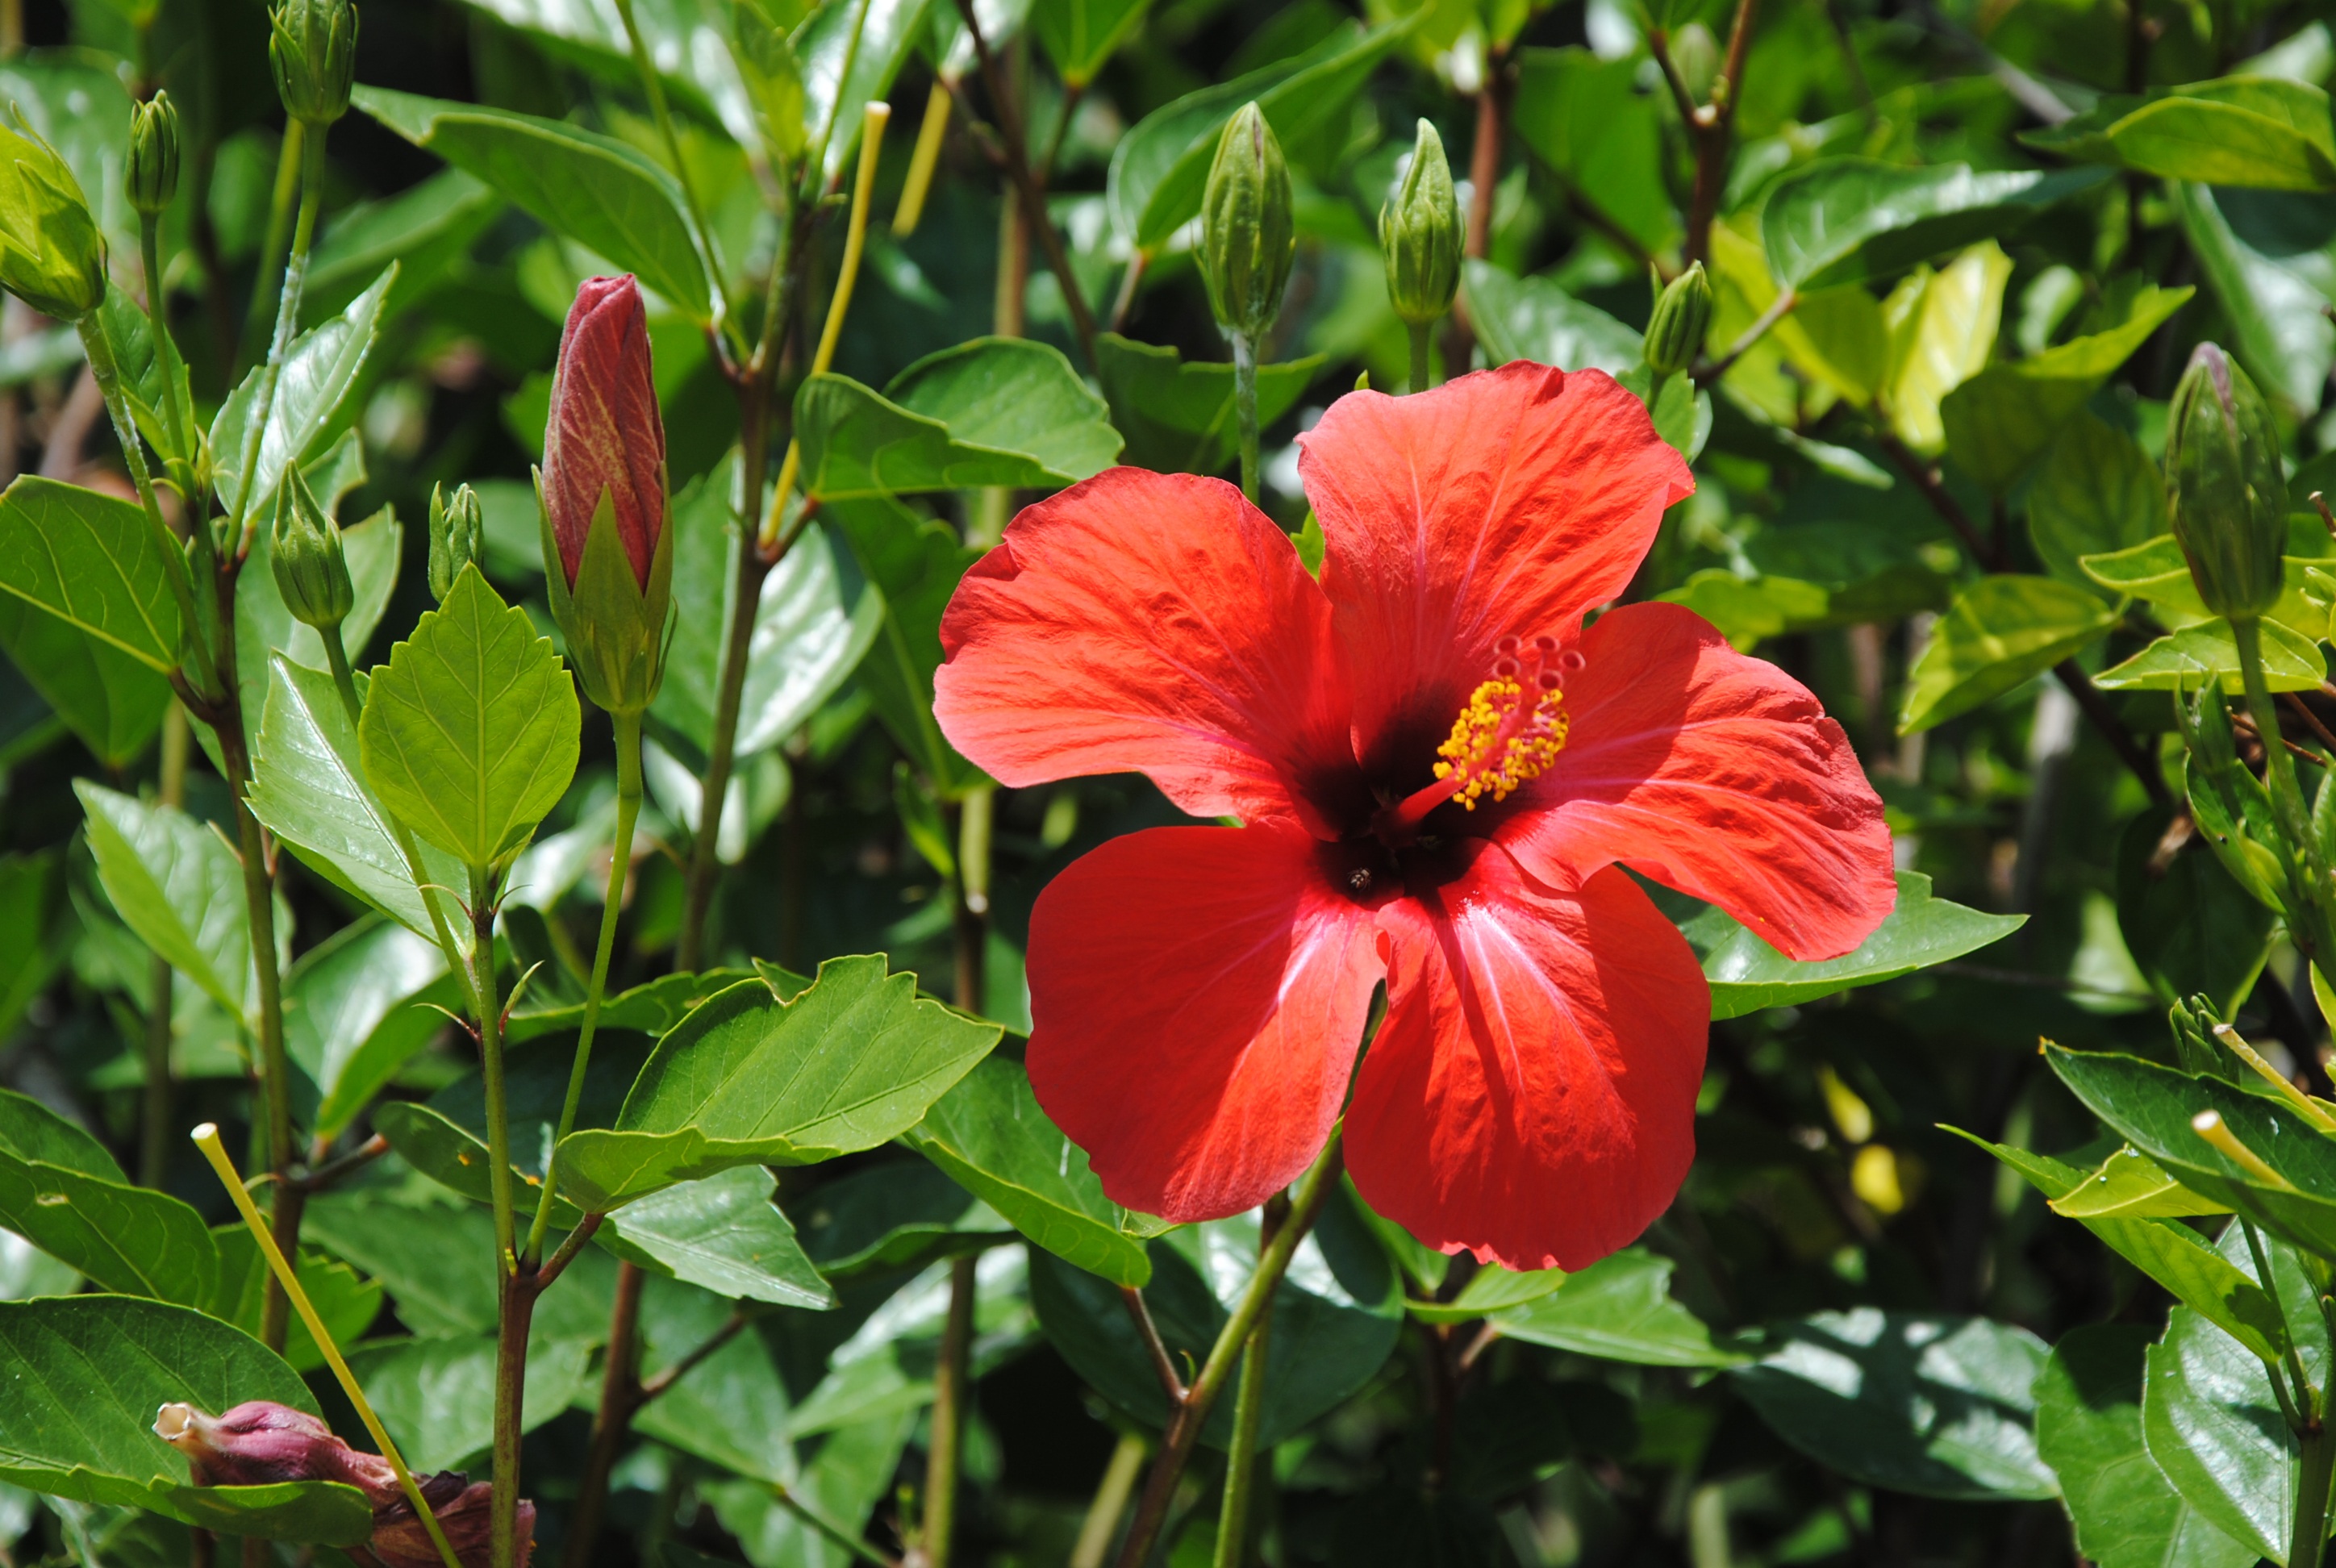
plant, flower, botany, flora, shrub, hibiscus, red hibiscus, flowering plant, exotic flower, chinese hibiscus, land plant